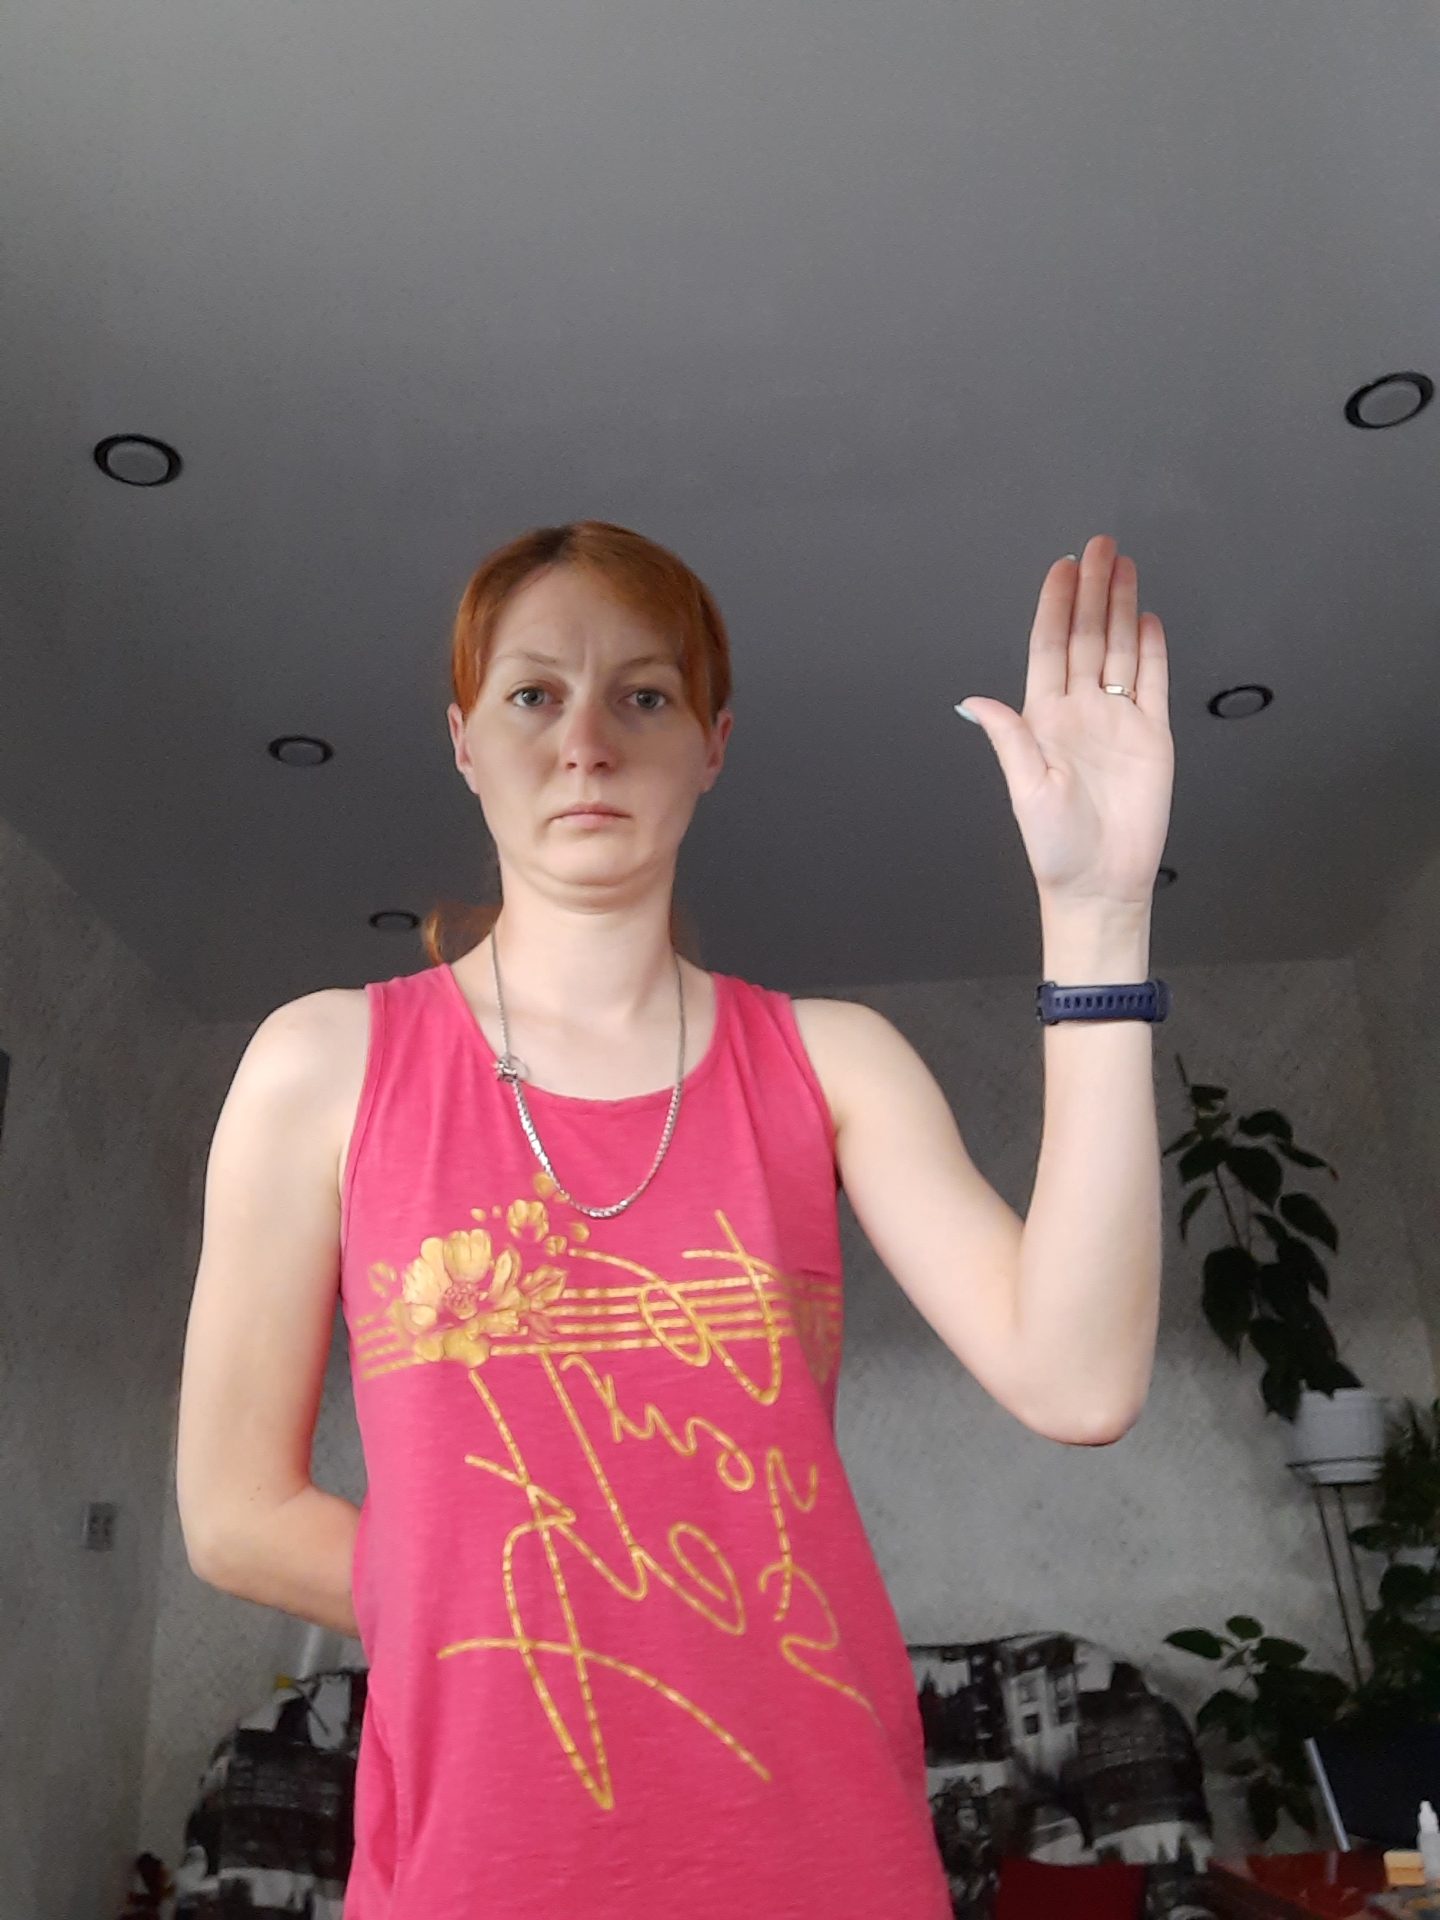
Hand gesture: stop